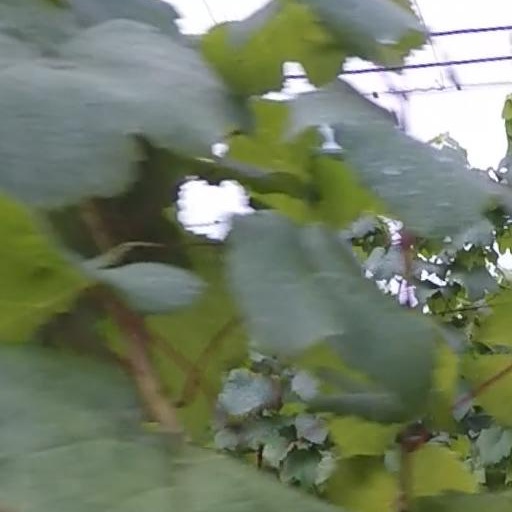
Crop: grape